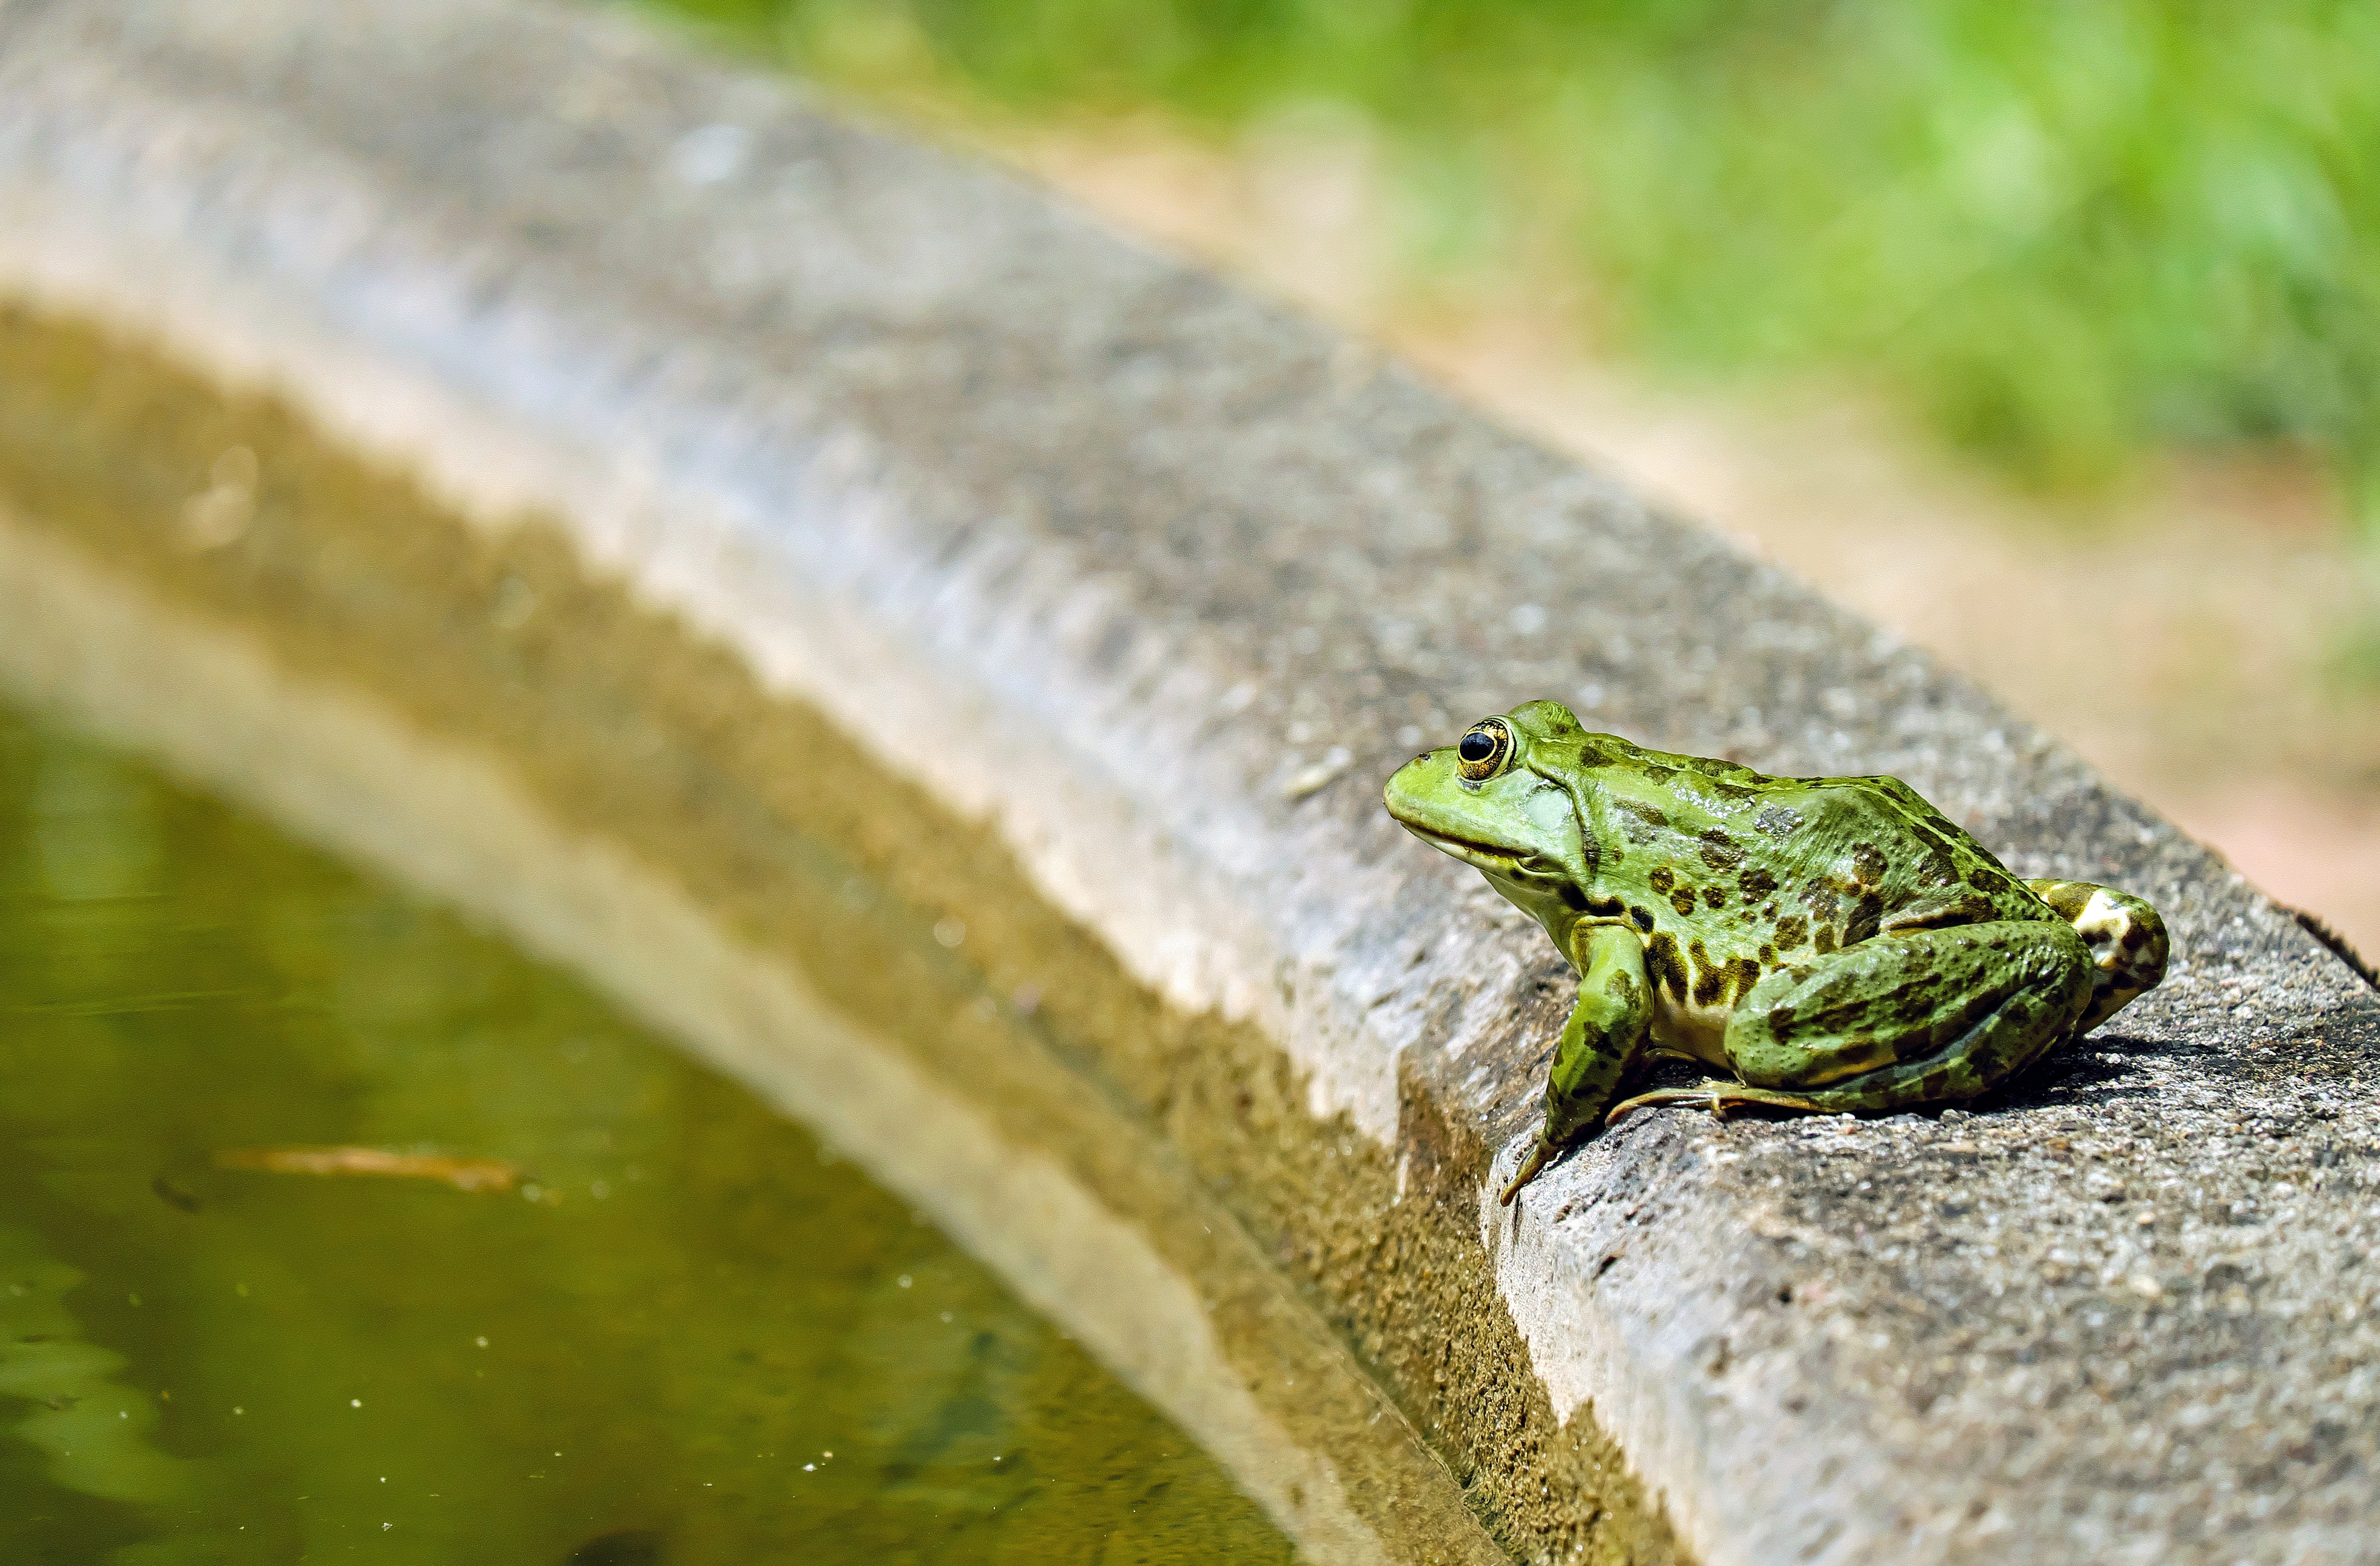
nature, animal, wildlife, green, frog, reptile, amphibian, iguana, fauna, close up, vertebrate, macro photography, frog pond, water frog